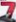
Number: 7